Estádio Urbano Caldeira

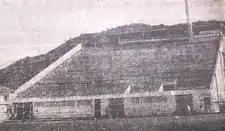
The first concrete stand was built in 1955.

In that stadium of modest dimensions, stars of past and present such Pelé, Coutinho, Pepe, Giovanni, Pitta, Robinho, Diego, Neymar and Paulo Henrique Ganso became figures for the national team. For many years Vila Belmiro was the place where Pelé demonstrated his skills. On 21 November 1964, at Vila Belmiro, Pelé scored eight goals against Botafogo (SP), when Santos beat the opposing squad 11–0. On 2 October 1974, Pelé played his farewell game at the stadium. In that match, Santos beat Ponte Preta 2–0.